Matt Ryan (rugby league)

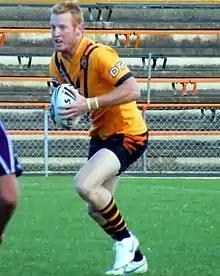
Ryan playing for the Balmain Tigers

Ryan came to Parramatta midway through the 2011 NRL season, training with the first grade squad and playing in NSW Cup for feeder club Wentworthville. He said of the change of clubs, "Parramatta gave me an opportunity to go across there and be coached by Mooks. I couldn't say no. I always knew, in the back of my mind, that I was never really in the Tigers' plans. They had a good quality back row there. Nothing against the club, but I just had to go somewhere for a challenge, and change my attitude a bit."